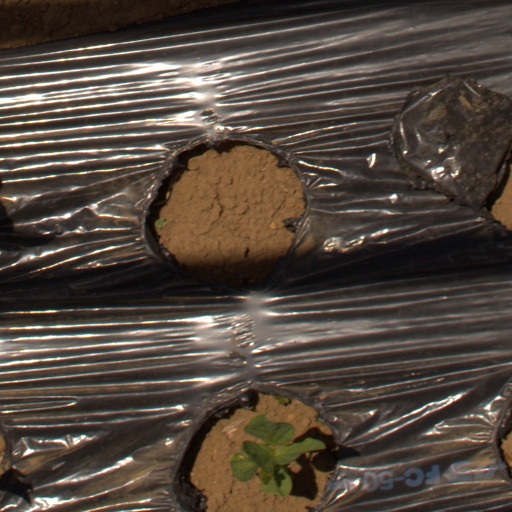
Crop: Jerusalem artichoke